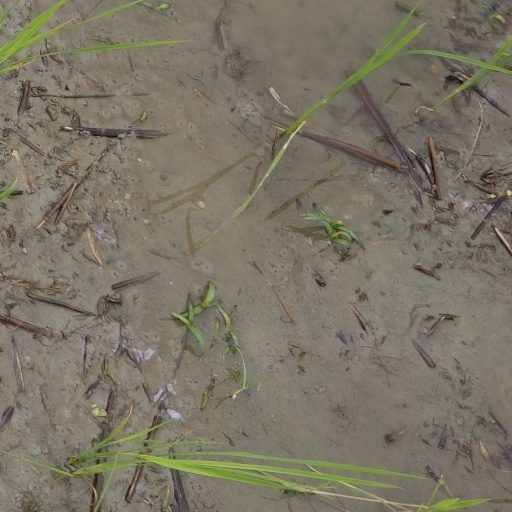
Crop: rice